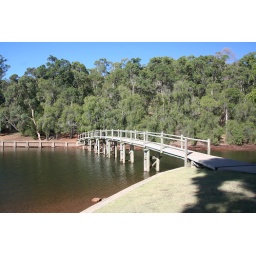
This bridge leads over the lake to some more chalets, party central!